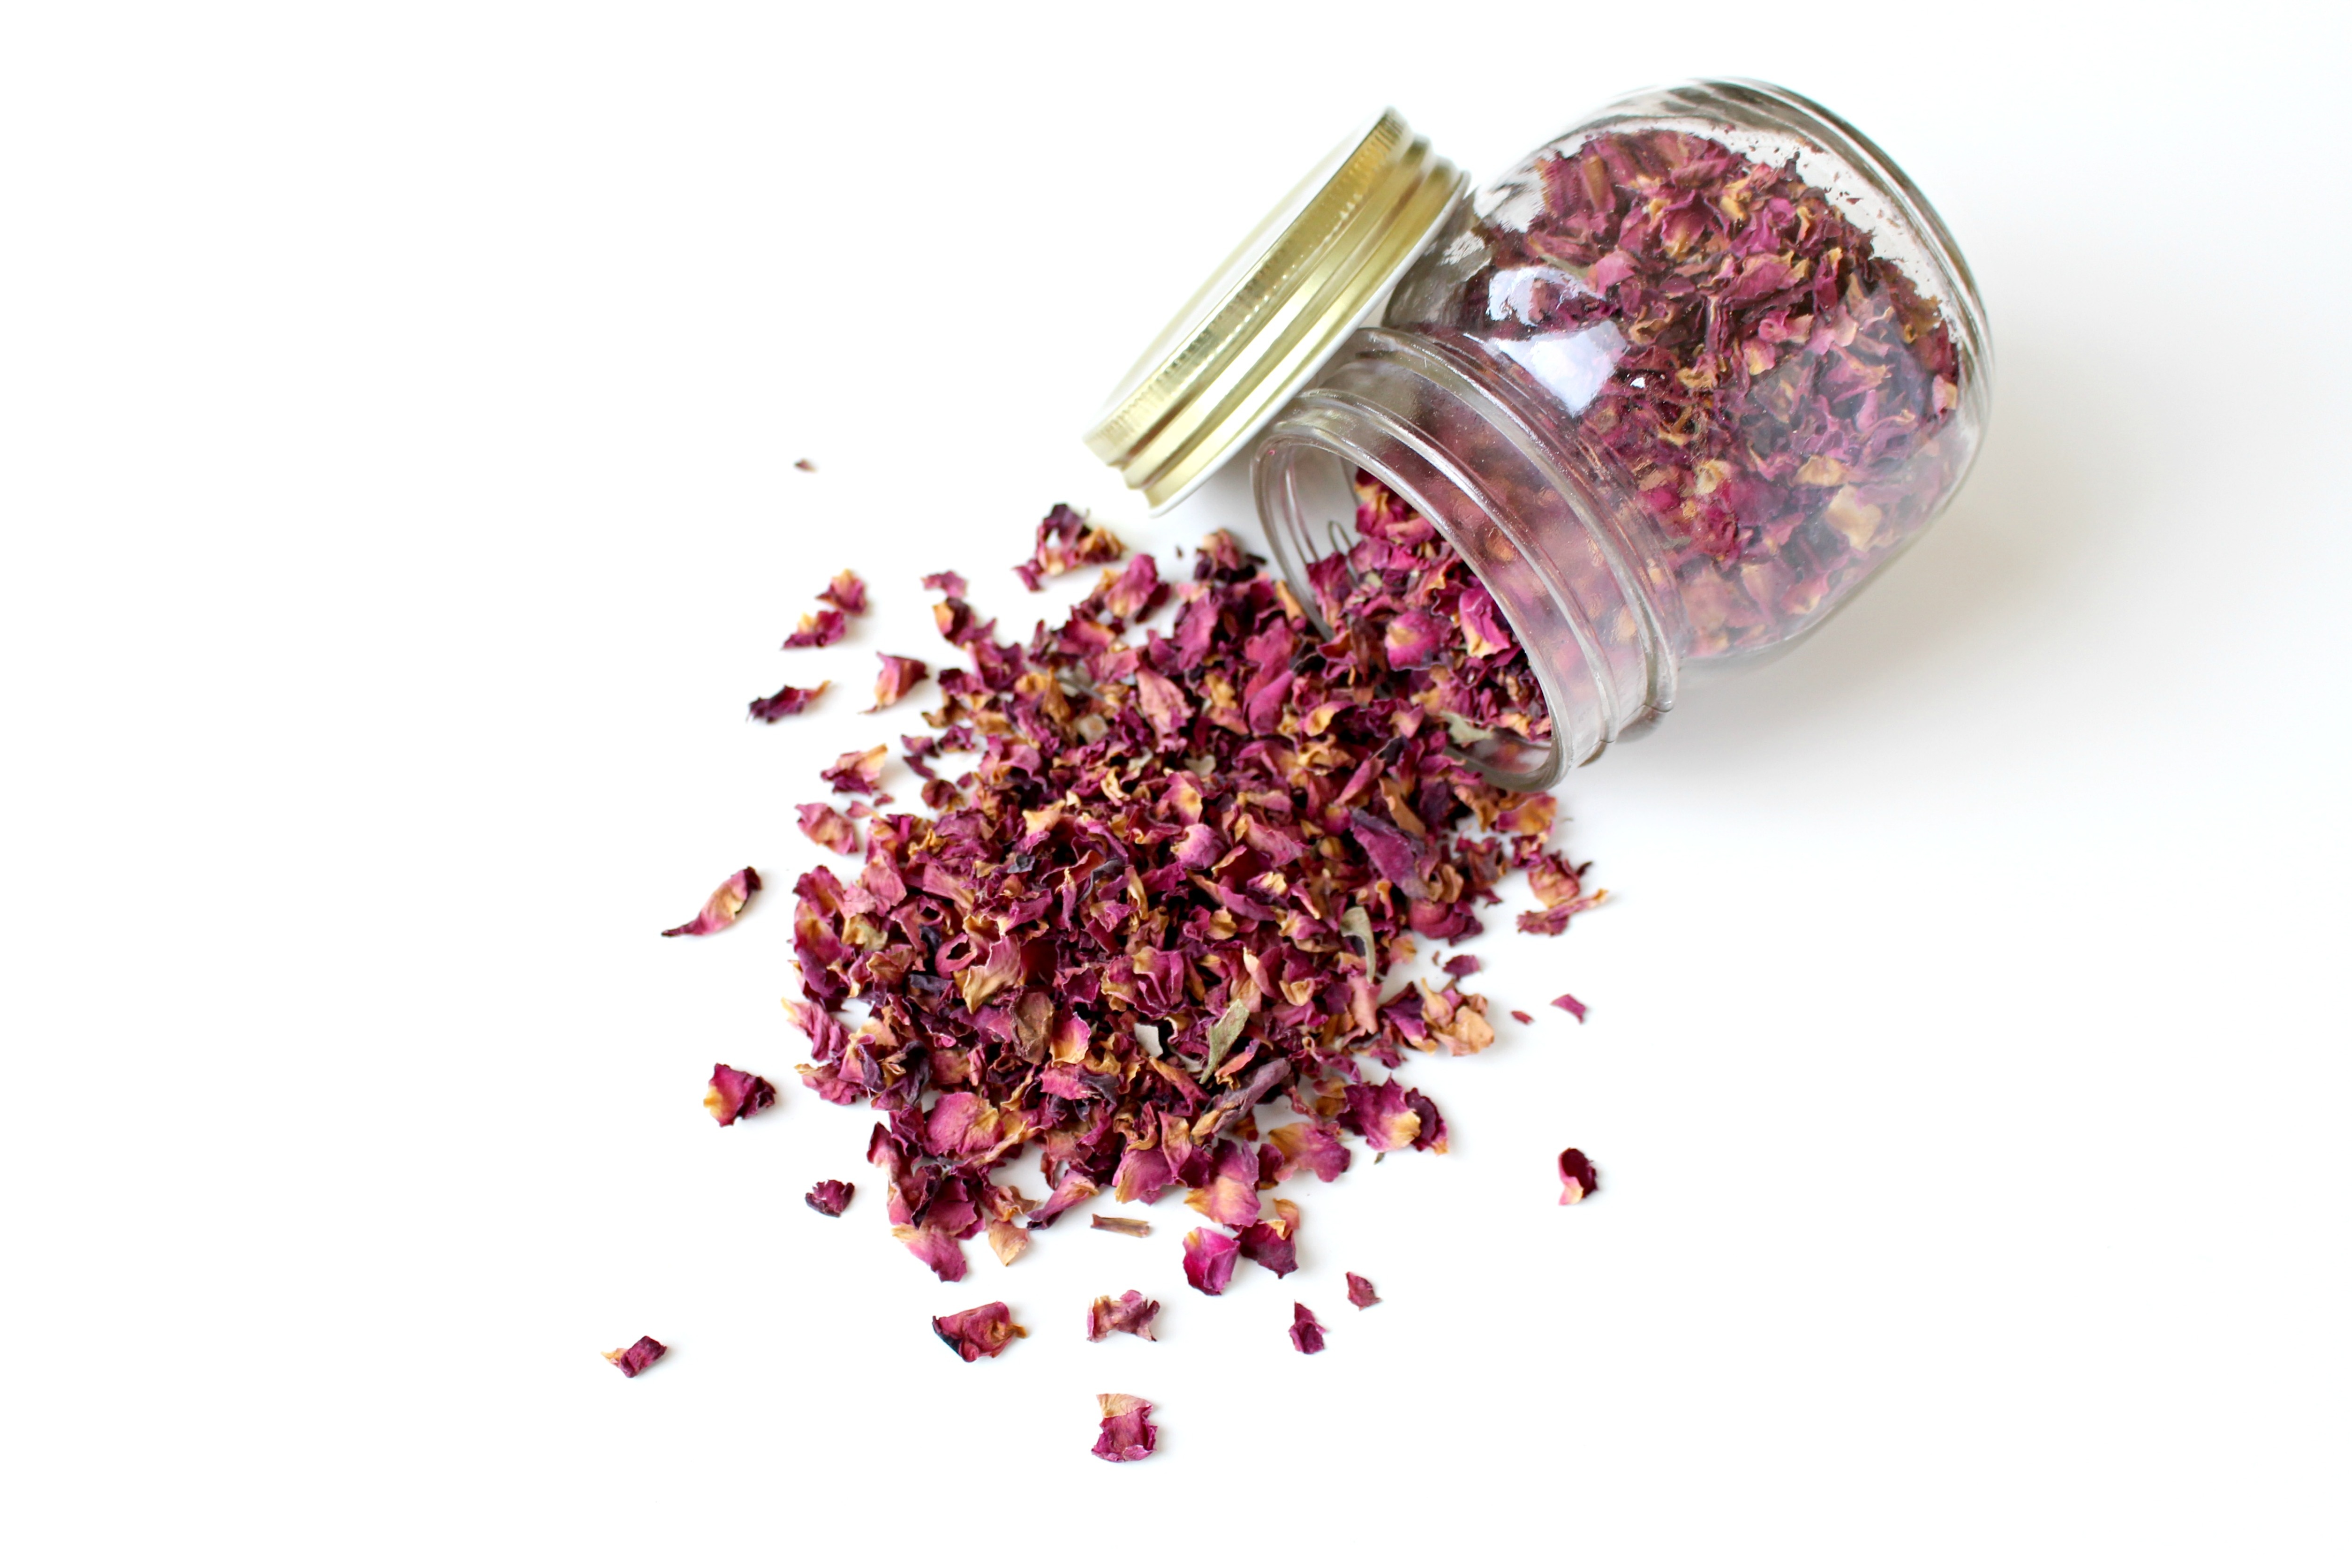
nature, blossom, plant, flower, petal, bloom, glass, summer, dry, rose, food, herb, produce, macro, pasture, garden, pink, close, red rose, dry flower, pink rose, herbs, of course, cosmetics, fragrance, flavor, pink roses, garden roses, natural cosmetics, summer plant, glass container